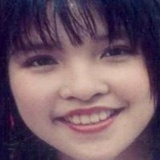
ca sĩ Hiền Thục